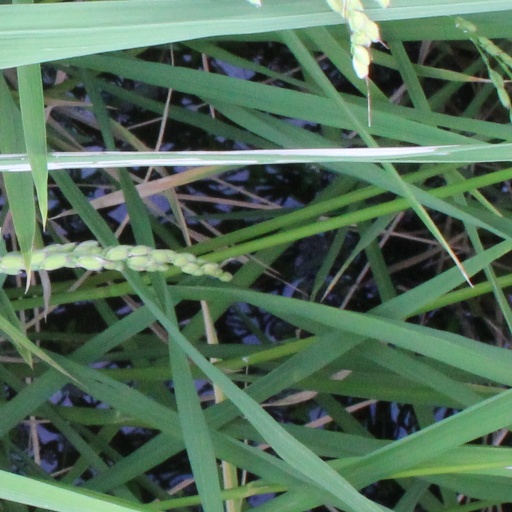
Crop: rice